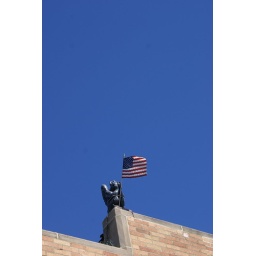
Found this little guy on the roof of a building in West Town.